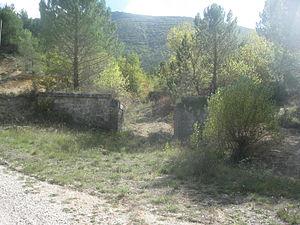
Restes d'un ancien pont ferroviaire près de Pierrelongue (Drôme), vestige de la ligne de chemin de fer à voie étroite qui reliait autrefois Orange à Buis-les-Baronnies.